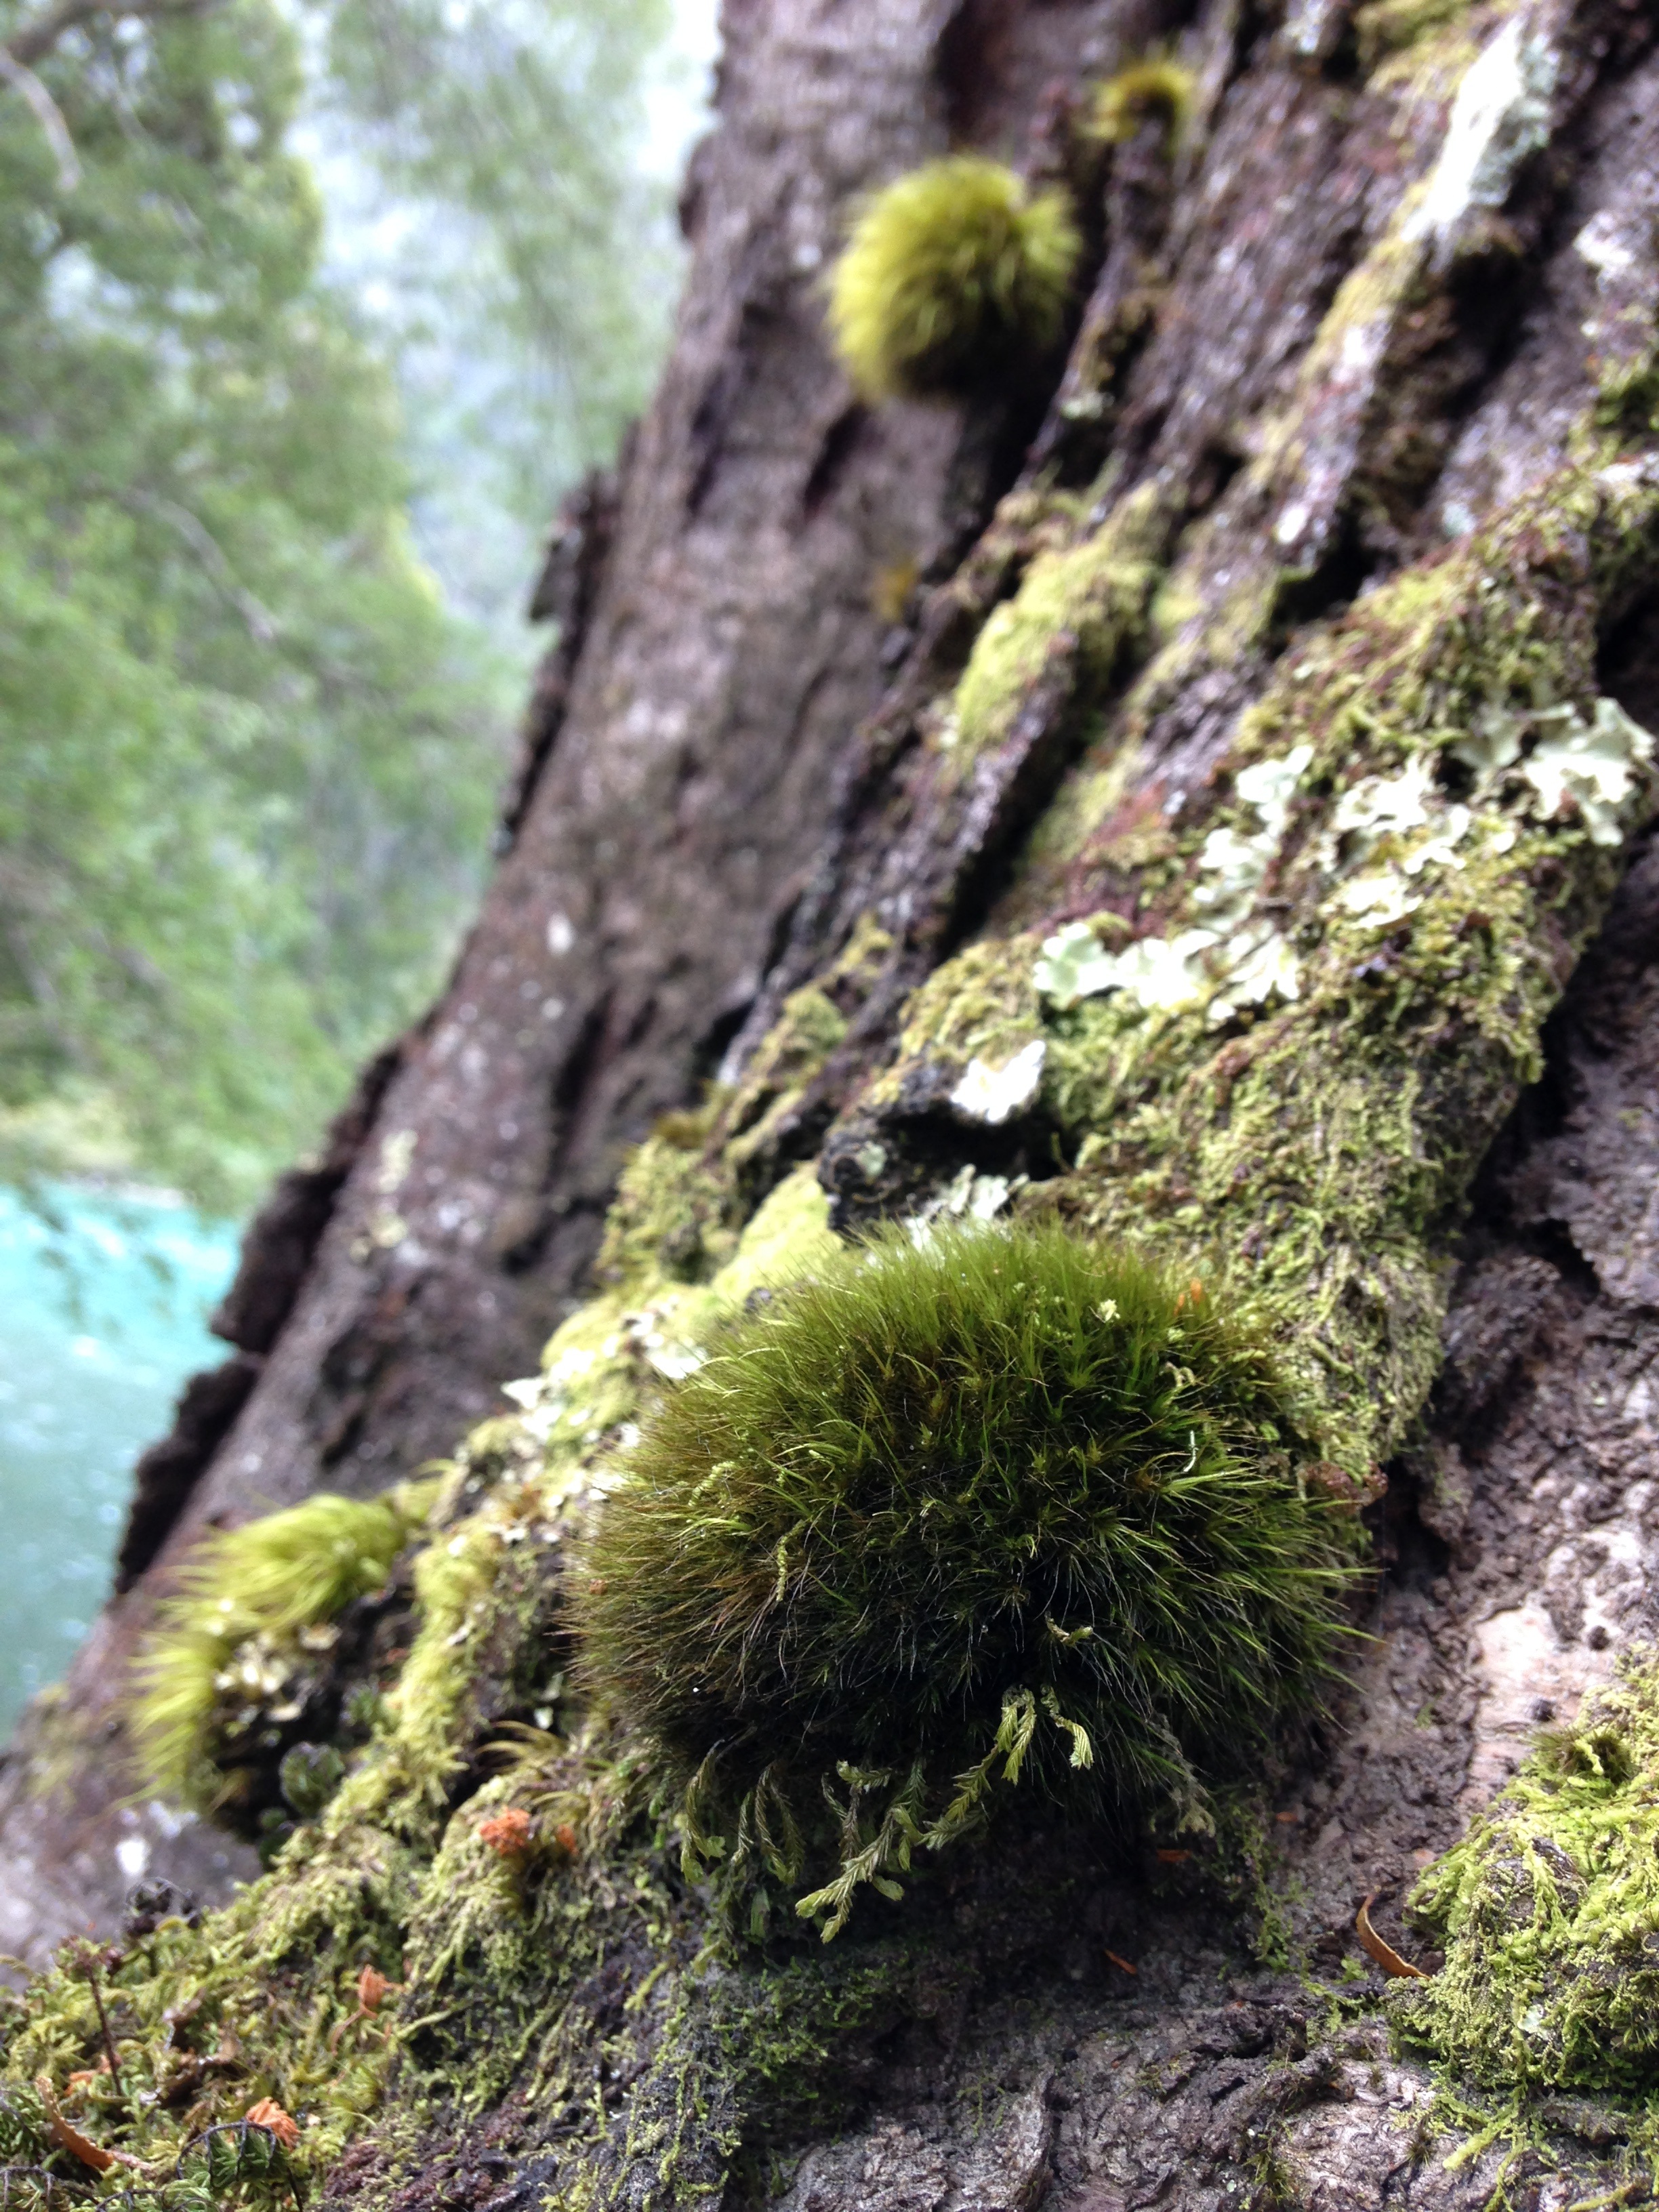
tree, nature, forest, plant, leaf, flower, trunk, moss, bark, wildlife, green, soil, botany, flora, fauna, algae, lichens, woodland, macro photography, woody plant, land plant, non vascular land plant